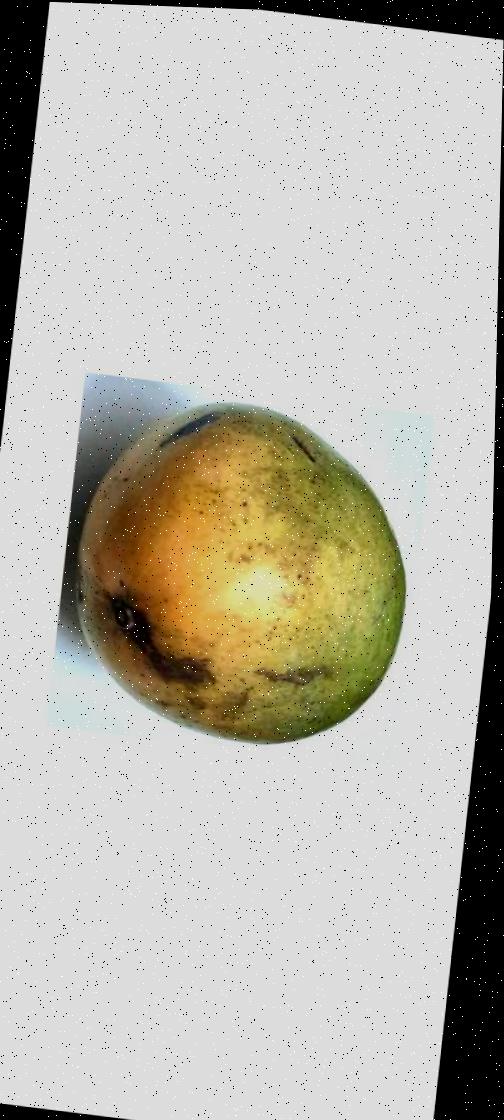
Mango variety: Rupali